Rural settlement (Russia)

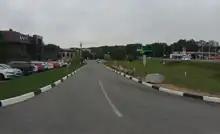
Example of rural settlement in Russia.

Rural settlement as a formal political division was provided for in the 2003 law "On The General Principles of Organization of Local Government in the Russian Federation", which was promulgated as part of municipal reform. Rural settlements often correspond to a "village council" of Soviet times, or a "parish" in the pre-Soviet and post-Soviet periods (for one example among thousands, the Tyamshanskaya Rural Settlement in the Pskovsky District of Pskov Oblast).